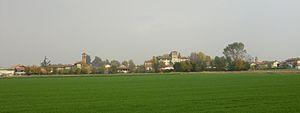
Ruffia est une commune italienne de la province de Coni dans la région Piémont en Italie.